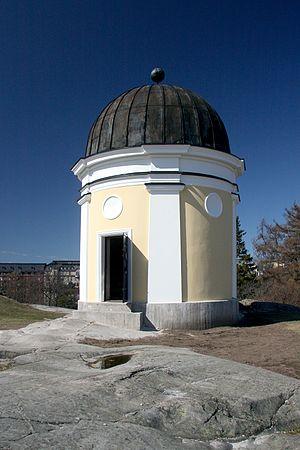
Ursa est une association astronomique finlandaise fondée le 2 novembre 1921.